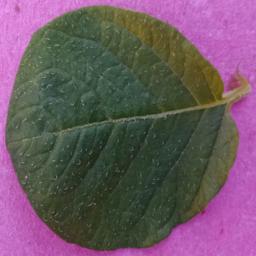
Label: Potato___Healthy